Zdravljica

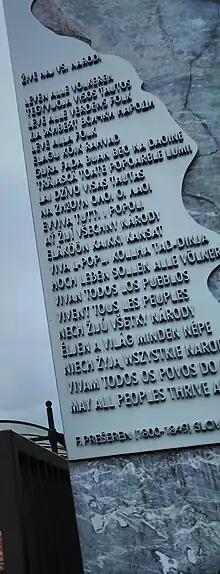
A memorial with "Žive naj vsi narodi", the first line of the 7th stanza of "Zdravljica", near the Robert Schuman Roundabout in Brussels

Before censorship was abolished, Prešeren omitted the third stanza ("V sovražnike 'z oblakov / rodú naj naš'ga treši gróm") because he intended to include the poem in his collection "Poezije" ("Poems"); however, the censor (fellow Slovene Franz Miklosich in Austrian service) saw in the fourth stanza ("Edinost, sreča, sprava / k nam naj nazaj se vrnejo") an expression of pan-Slavic sentiment and therefore did not allow its publication either. Prešeren believed the poem would be mutilated without both the third and fourth stanzas, and he decided not to include it in "Poezije".